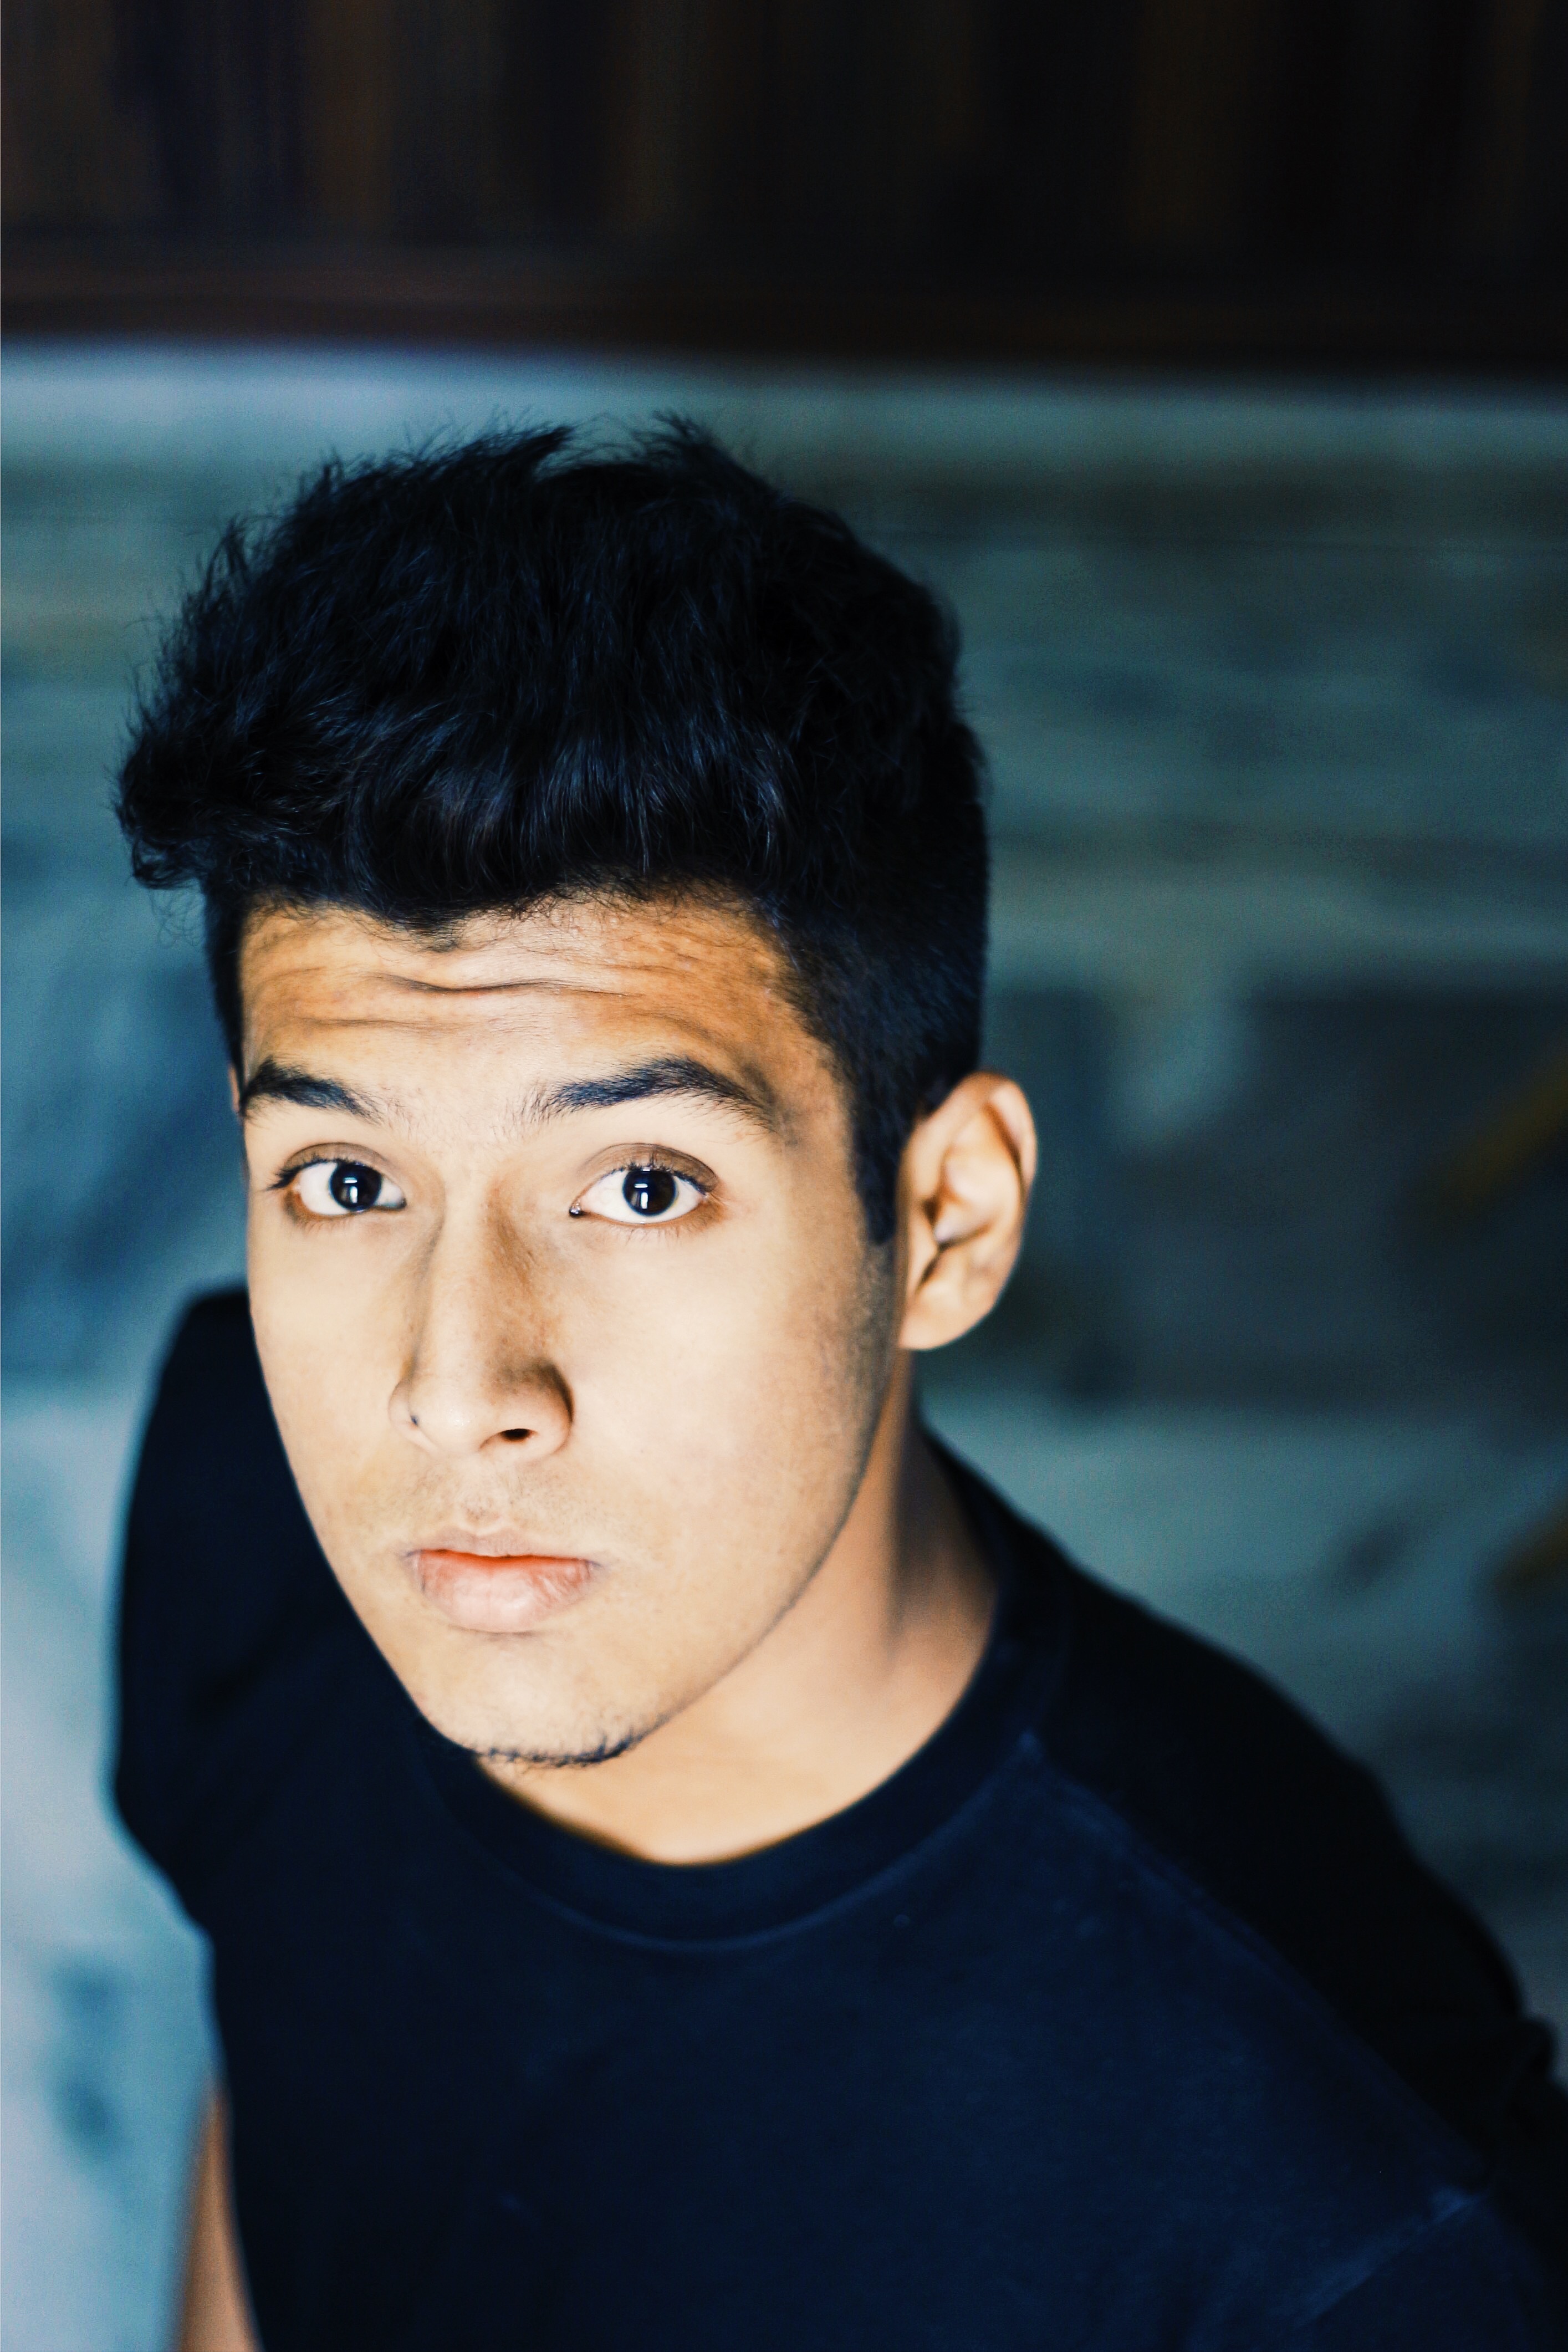
man, person, hair, photography, boy, male, portrait, model, blue, hairstyle, smile, close up, face, eye, head, beauty, photo shoot, portrait photography